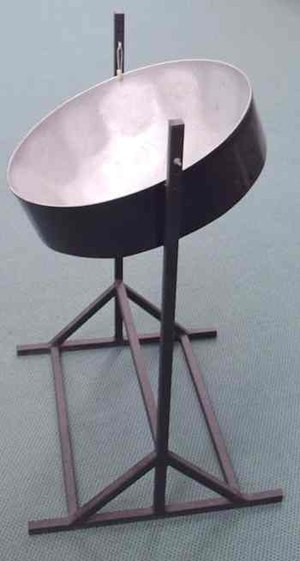
Olietønde
navn
Olietønder er et musikinstrument, der ofte bruges til musik stammende fra Trinidad og Tobago.